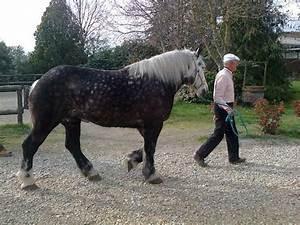
horse